Religion in India

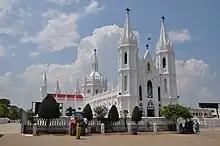
The Basilica of Our Lady of Good Health of Velankanni, in Tamil Nadu, is a devoted Catholic Marian shrine.

Hinduism is an ancient religion with the largest religious grouping in India, with around 966 million adherents as of 2011, composing 79.8% of the population. Hinduism is diverse, with monotheism, henotheism, polytheism, panentheism, pantheism, monism, atheism, animism, agnosticism, and gnosticism being represented. The term "Hindu", originally a geographical description, derives from the Sanskrit, "Sindhu" (the historical appellation for the Indus River), and refers to a person from the "land of the river Sindhu". Hindus following the traditional religion call it Sanatana Dharma (or "Eternal Way"). The adherents of Sanatana Dharma call themselves as "Sanatani", the original word for the adherents of Sanatana Dharma.